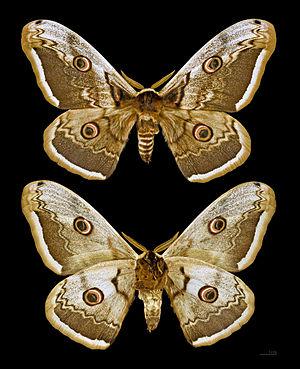
Le Grand paon de nuit est une espèce de lépidoptères de la famille des Saturniidae. Son imago est connu pour être le plus grand papillon d'Europe.